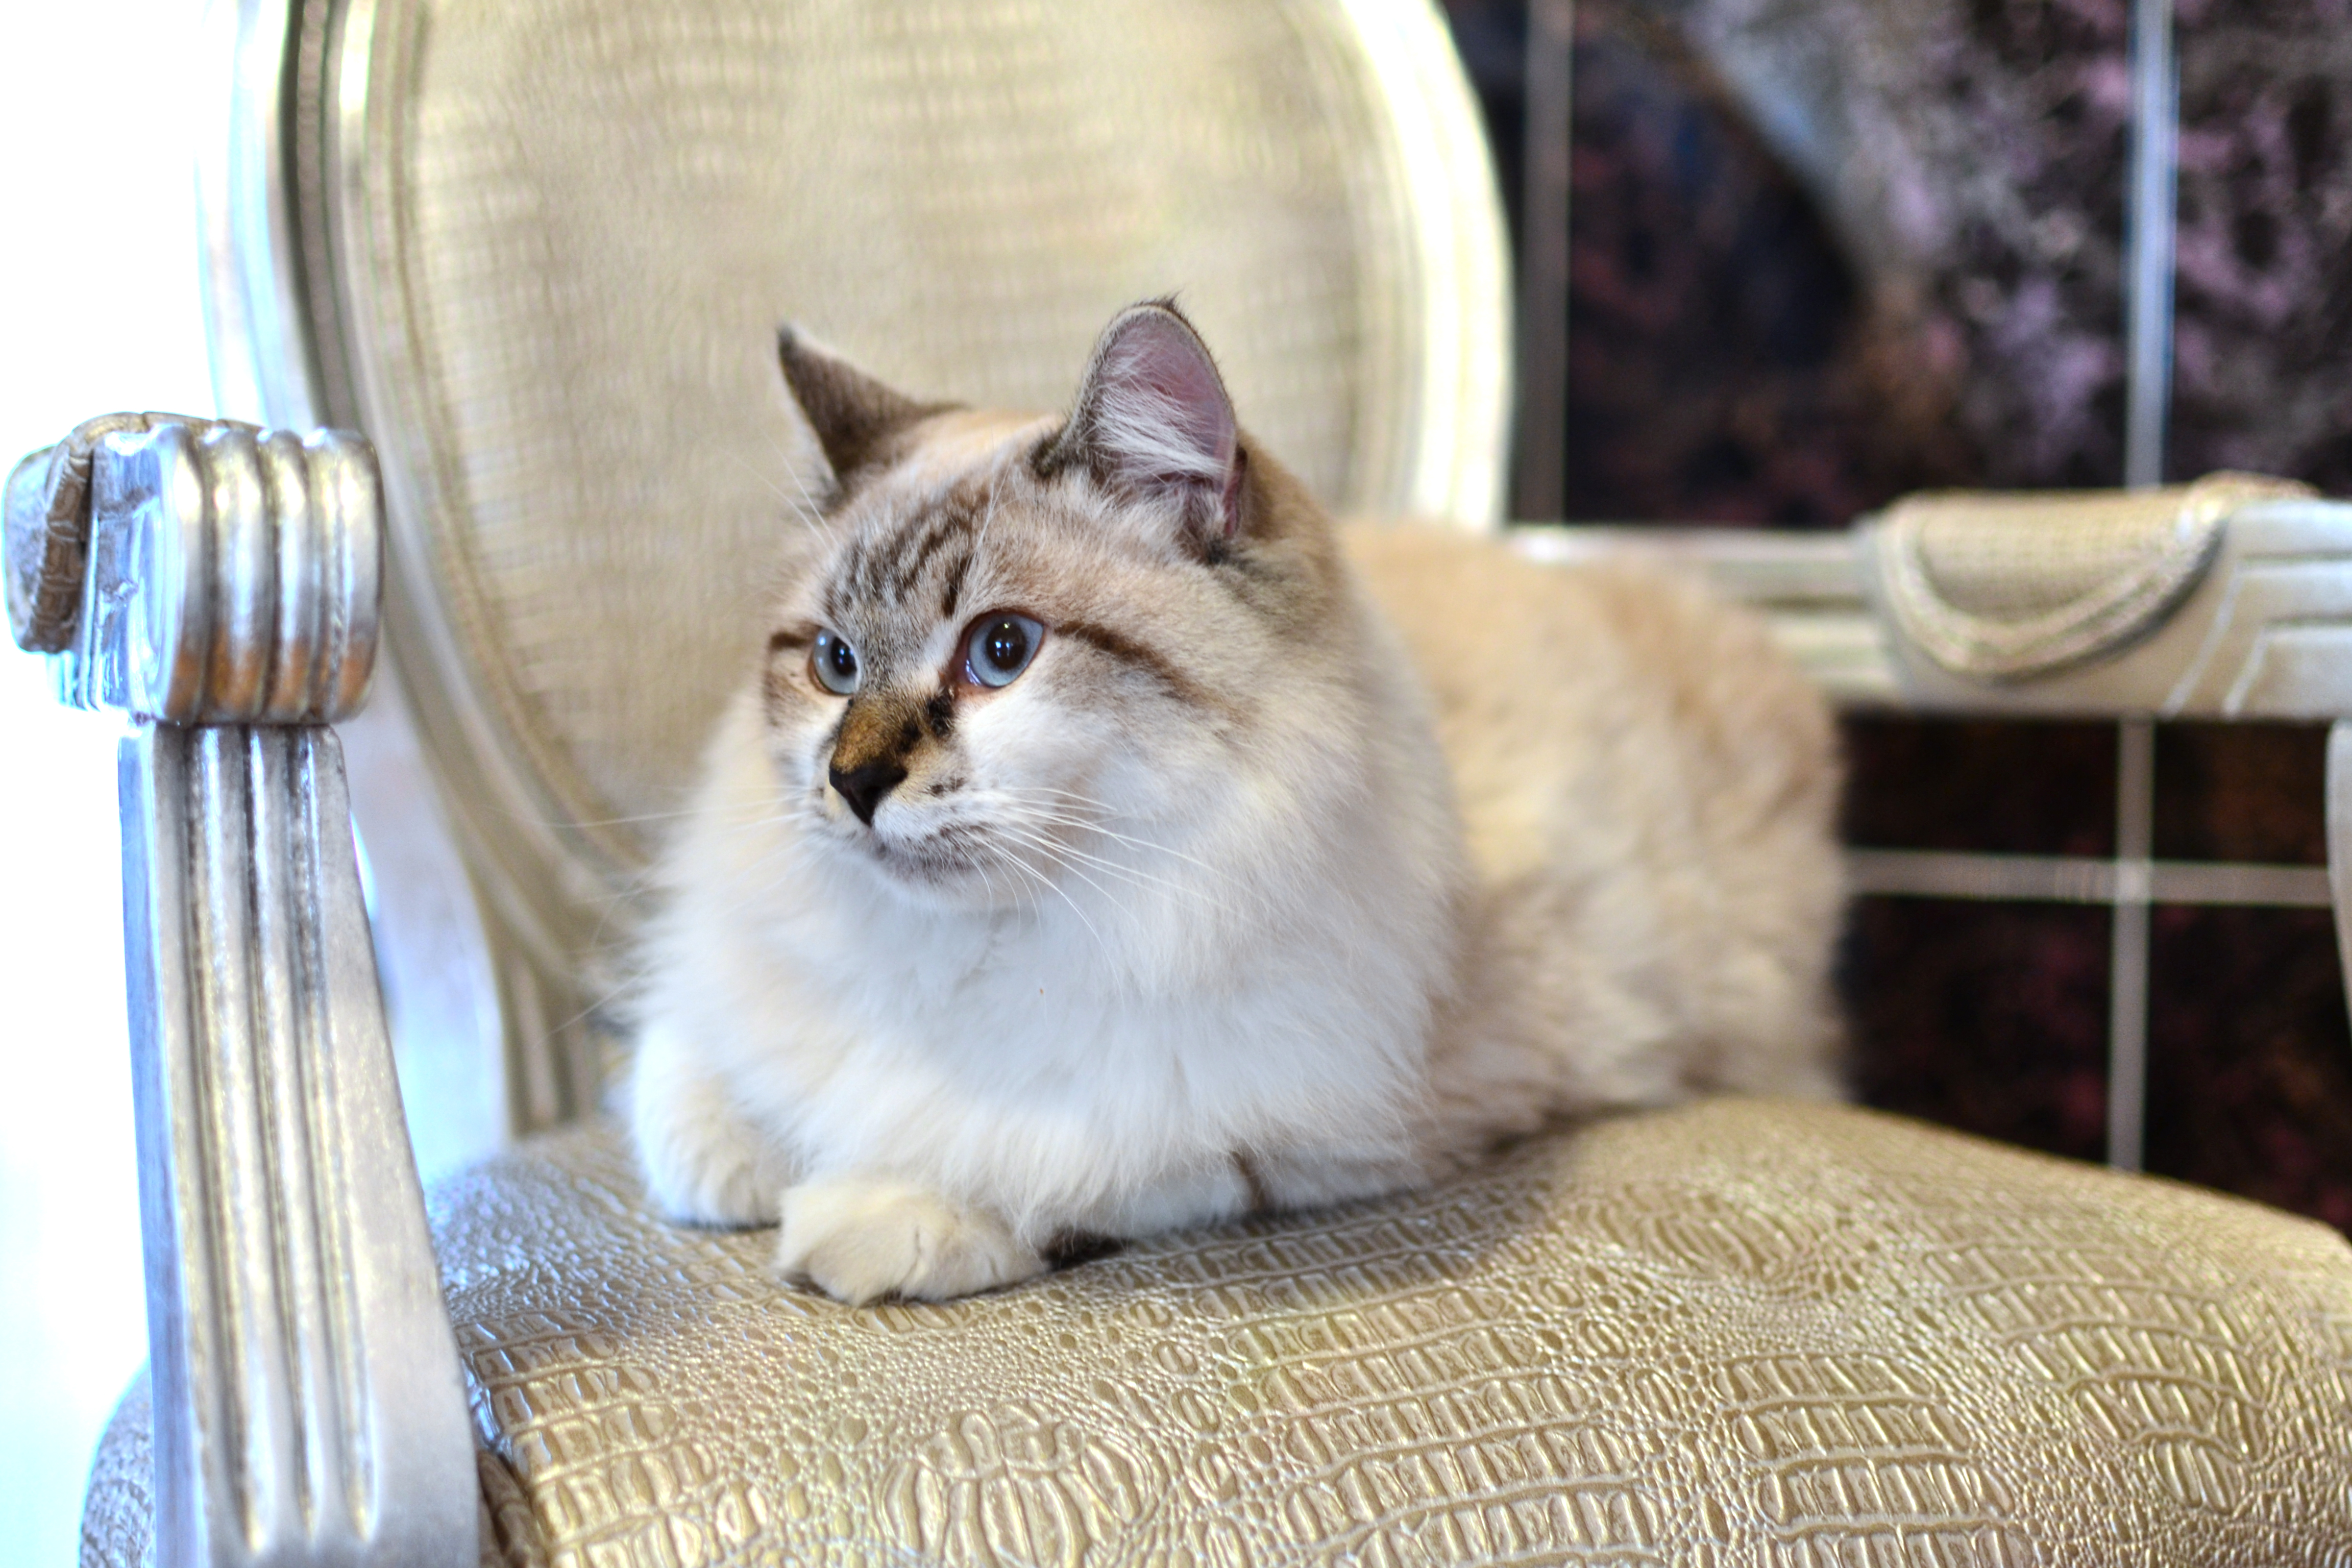
chair, animal, pet, fur, cat, feline, mammal, whiskers, vertebrate, domestic, ragdoll, norwegian forest cat, small to medium sized cats, cat like mammal, domestic short haired cat, domestic long haired cat, birman